Beer in the United States

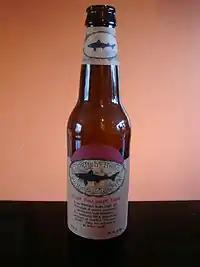
Dogfish Head 90 Minute IPA, an example of an American Double IPA

Nearly eighty percent of convenience stores sell beer, about 93 percent of which is sold cold. The U.S. convenience store industry sells more than of beer a year; roughly one-third of all the beer purchased in the United States. Of the twenty percent of convenience stores that do not sell beer, the majority of those are in Pennsylvania—the nation's sixth-largest state by population—due to limitations on alcohol sales in the state, which make it illegal to sell in convenience stores and restrict sales inside supermarkets. Legislation is currently pending in the Pennsylvania General Assembly to legalize alcohol sales in convenience stores and loosen restrictions on supermarkets.